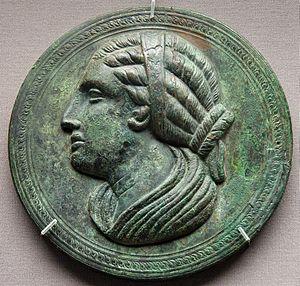
Tête de femme portant une coiffure hellénistique et des boucles d'oreilles à tête de lion, valve de miroir. Provenance
La coiffure est l'art d'arranger les cheveux, éventuellement de modifier leur aspect extérieur.